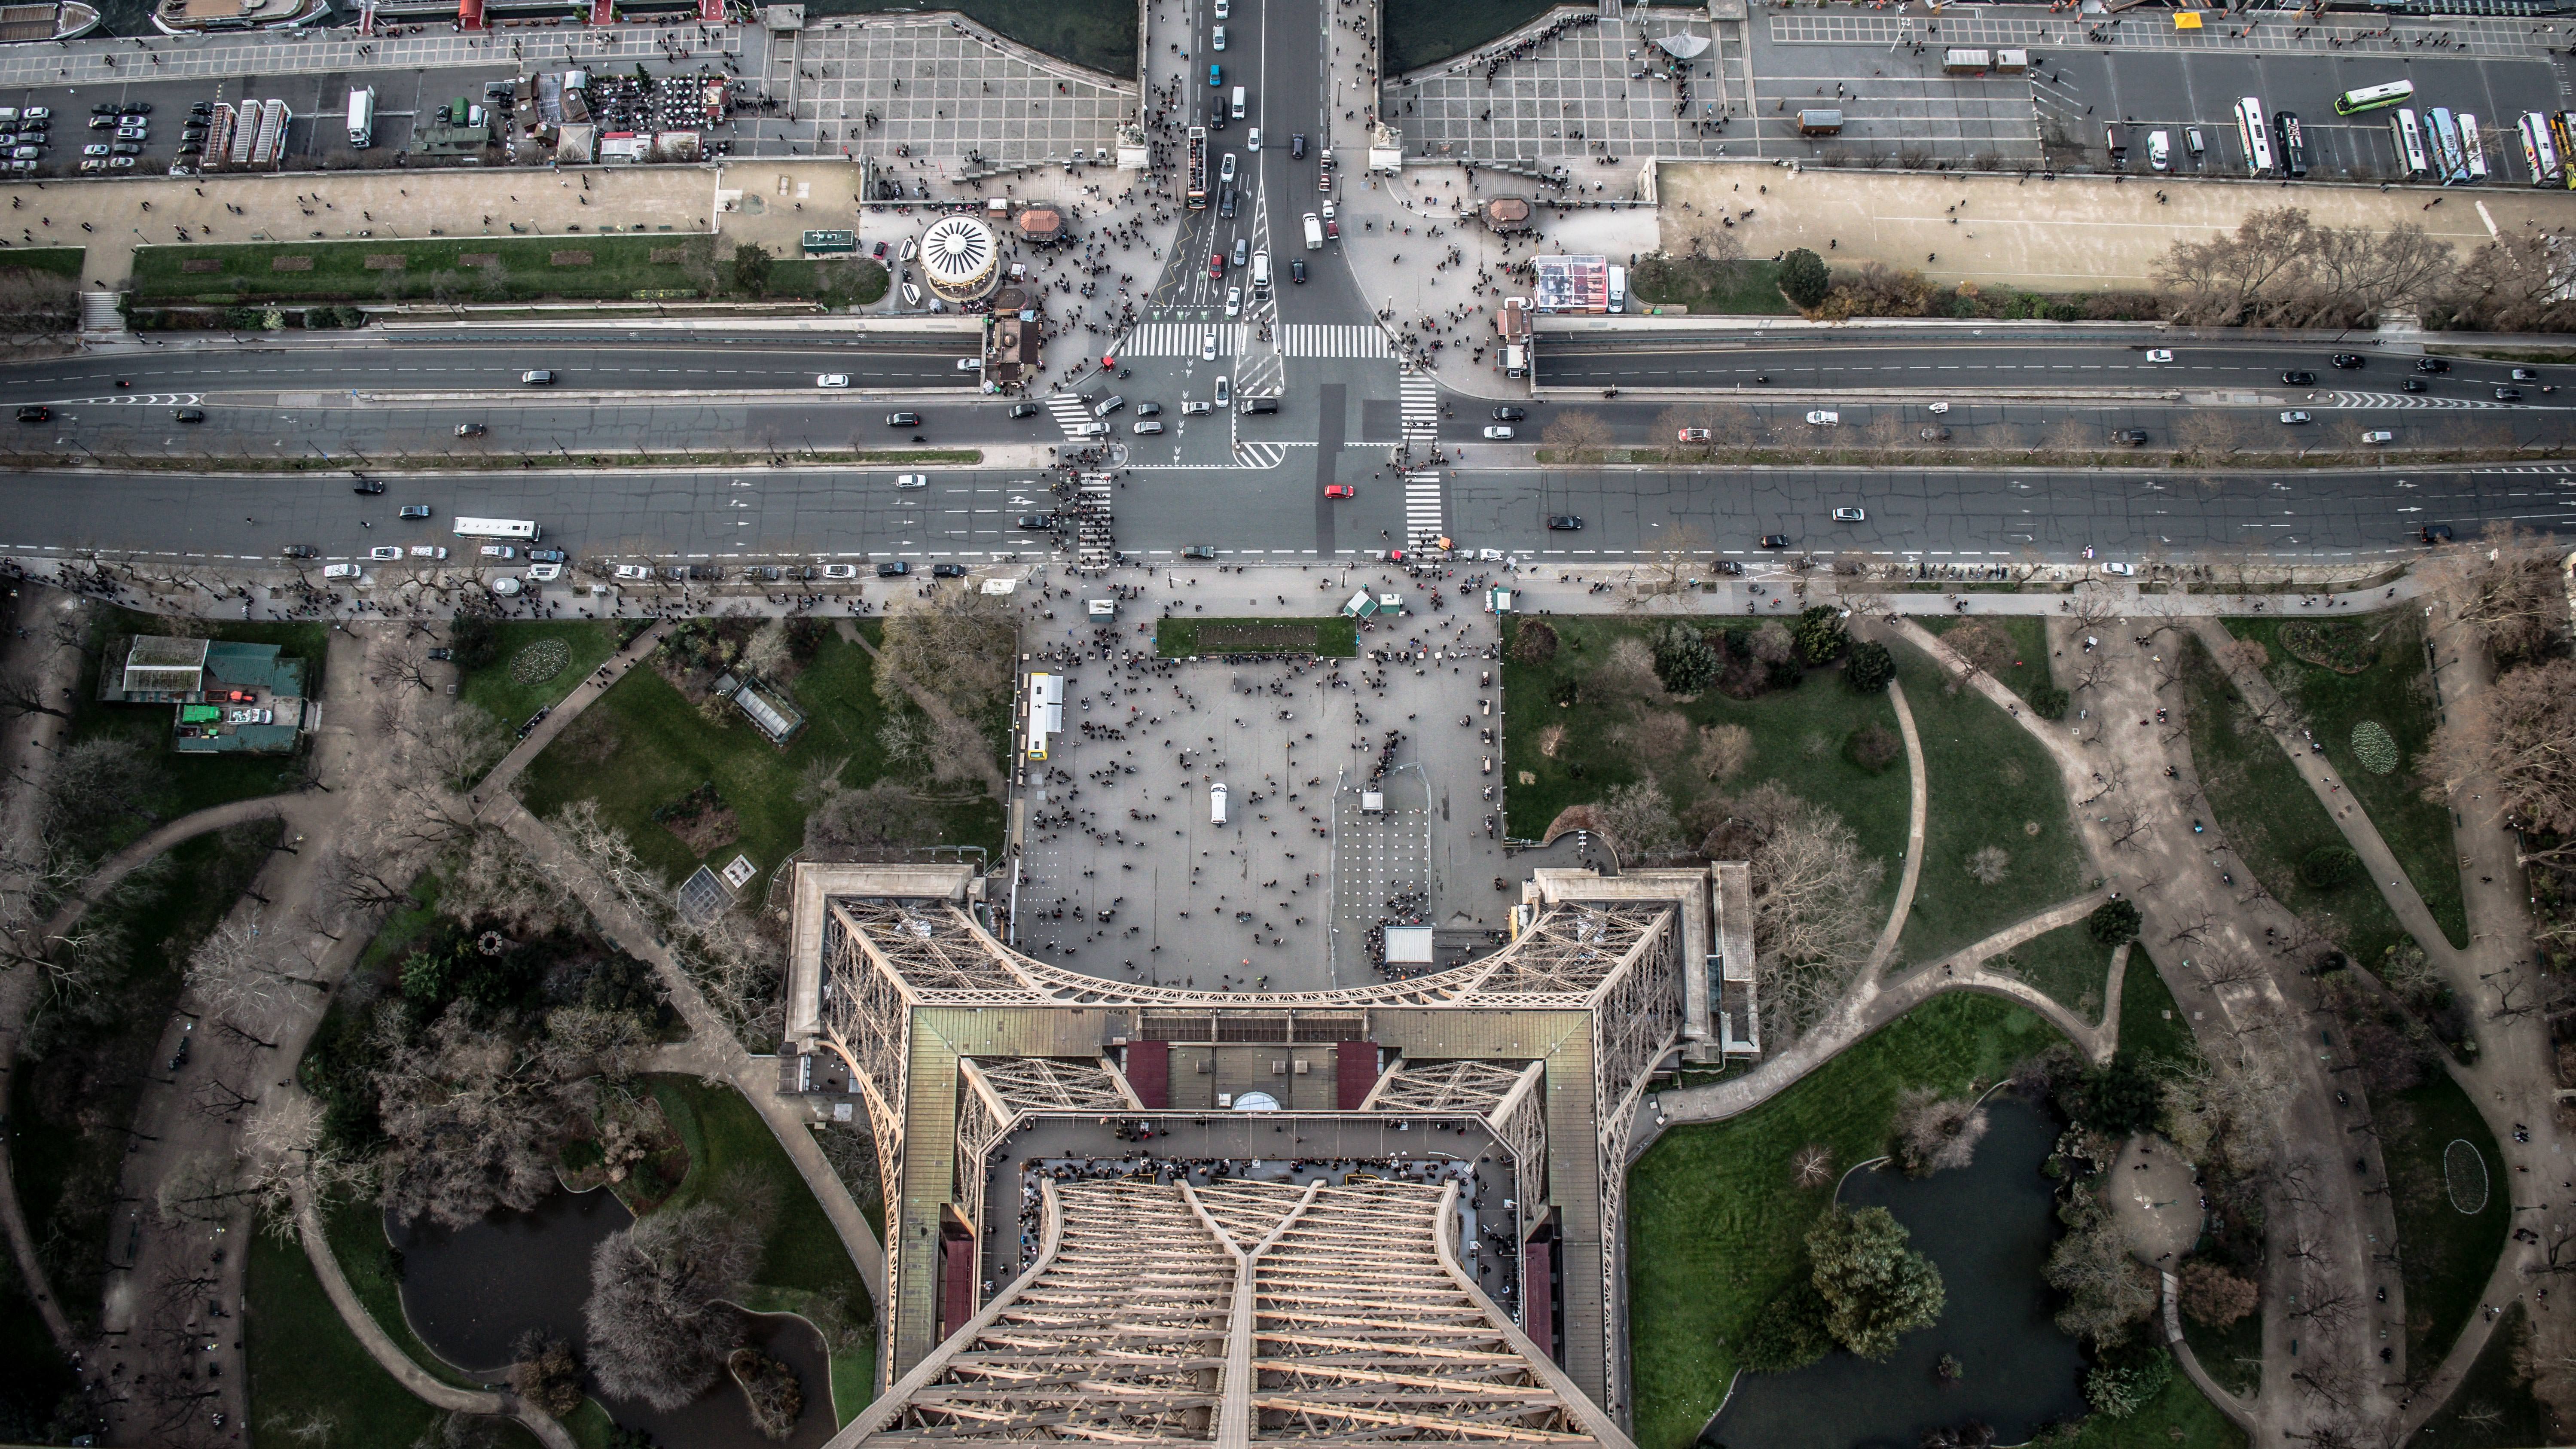
architecture, road, traffic, street, city, eiffel tower, paris, urban, cityscape, transport, landmark, stadium, waterway, cars, vehicles, bird's eye view, aerial photography